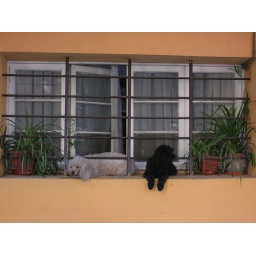
puppies in the window